Potzdam Musket

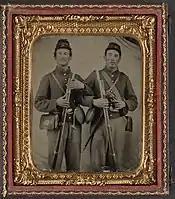
Union army troops armed with Prussian 1809 pattern muskets

The 1740 pattern Potzdam Musket, derived from the earlier 1723 pattern, was produced from 1740 to 1760 and used the same